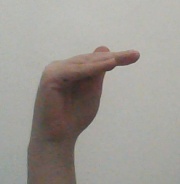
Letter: khaa